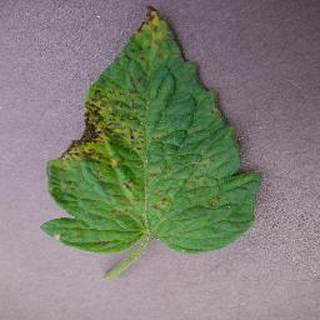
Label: tomato_septoria_leaf_spot